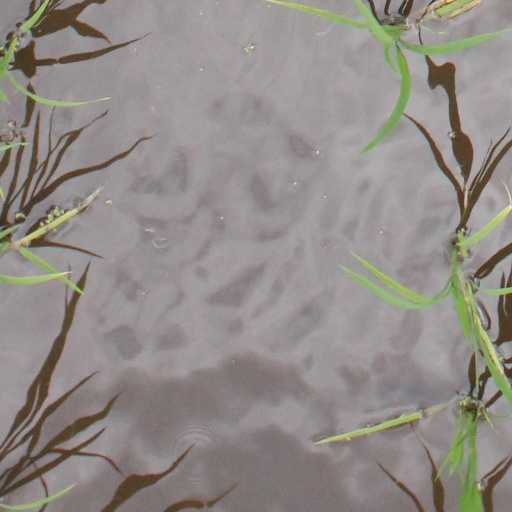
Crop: rice